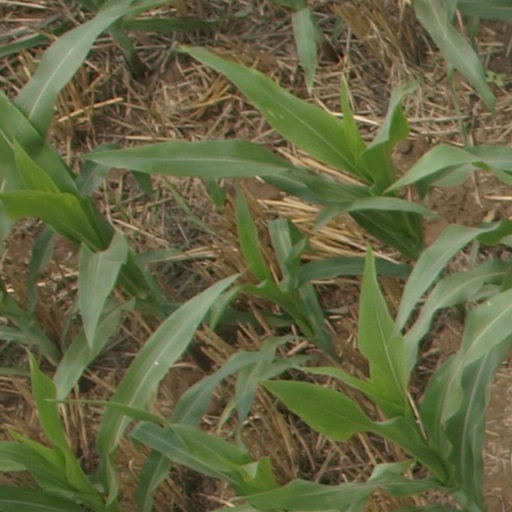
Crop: maize; corn